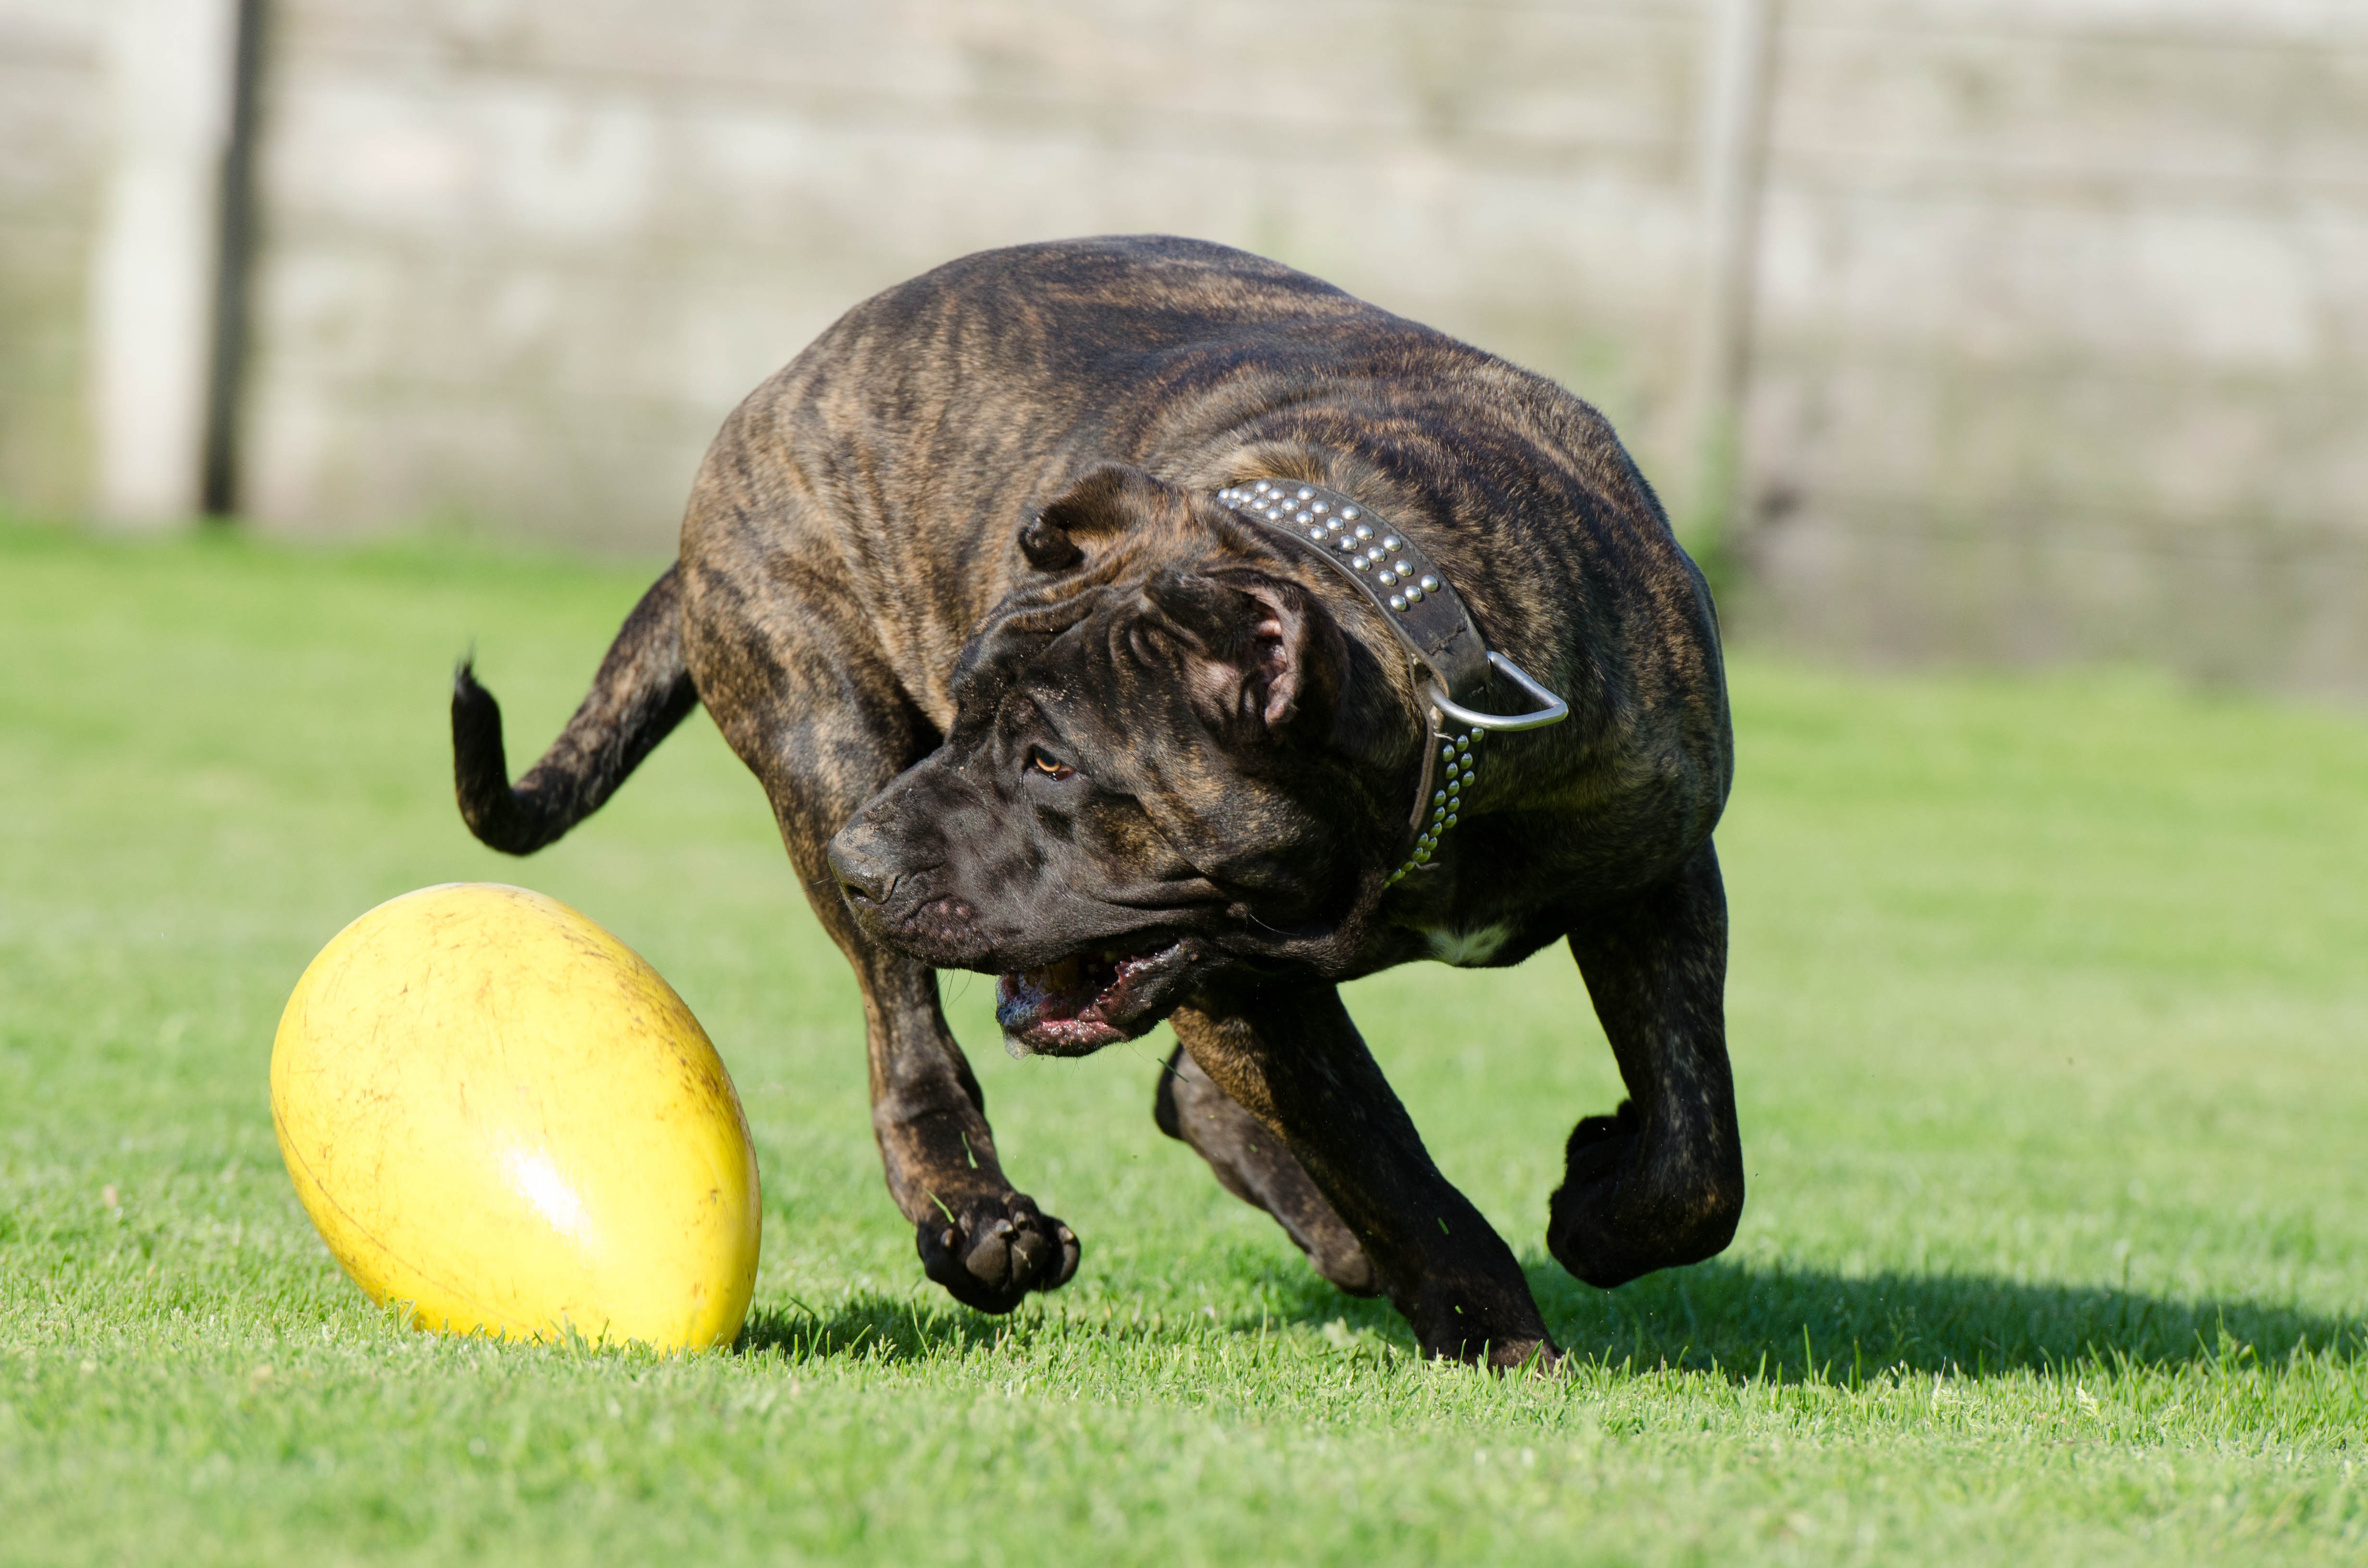
puppy, dog, pet, mammal, pug, race, toys, vertebrate, dog like mammal, dog crossbreeds, canary mastiff